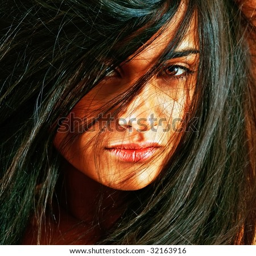
portrait of the young woman close up .